Saint-Rémy-de-Provence

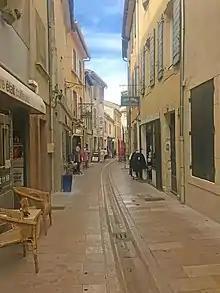
The Rue du Château in the city centre of Saint-Rémy-de-Provence

The ruins of the Roman city of Glanum, including a triumphal arch, can still be seen on the southern outskirts of the city.